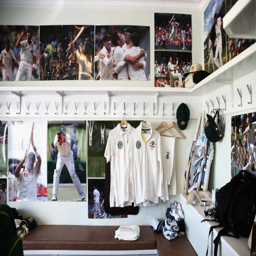
a general view inside the dressing room .